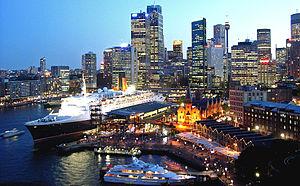
Circular Quay est un quartier et un port de voyageurs du centre-ville de Sydney, dans l'État de Nouvelle-Galles-du-Sud. Il est situé à la pointe nord du Centre d'affaires de Sydney, sur la crique de Sydney Cove, entre les quartiers de Bennelong Point et de The Rocks. Il fait partie de la Zone d'administration locale de la Cité de Sydney.